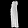
Label: Dress